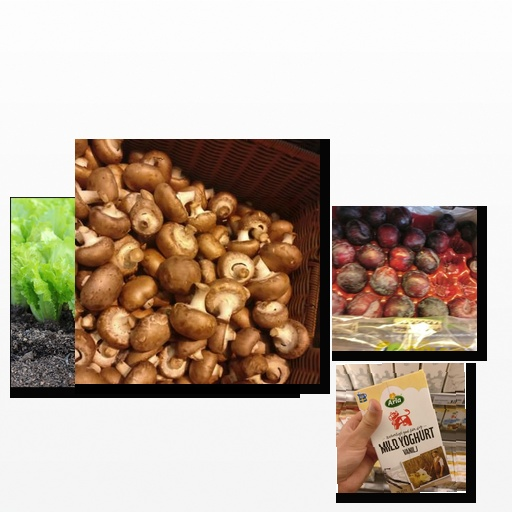
Food items: vanilla_yoghurt, lettuce, plum, mushroom